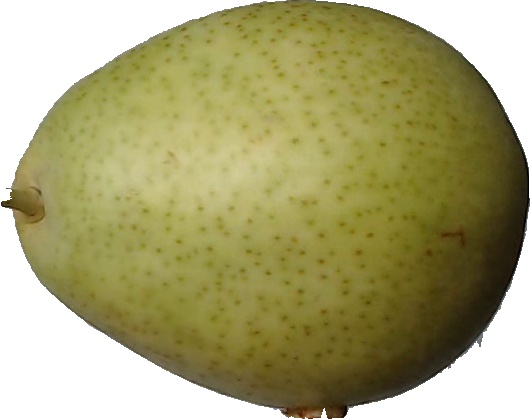
Label: pear_1